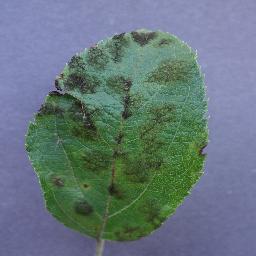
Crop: apple
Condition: scab